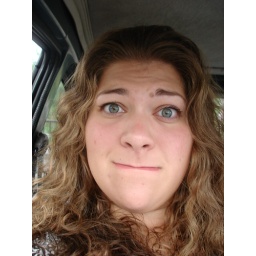
I was nervous in my car waiting for me not to be the first person there.